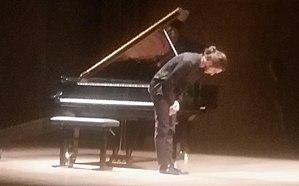
Ma photo de
Teo Gheorghiu est un pianiste et acteur suisse né à Männedorf le 12 août 1992.